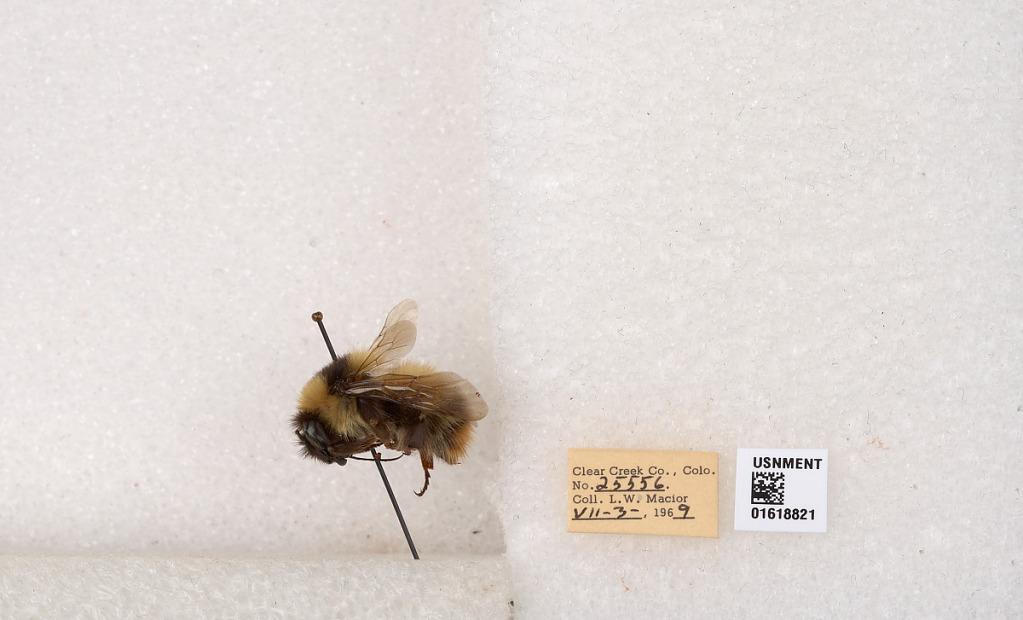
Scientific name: Bombus kirbyellus
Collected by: L. Macior
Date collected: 1969-7-3
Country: United States
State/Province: Colorado
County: Clear Creek
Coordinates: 39.6891, -105.644